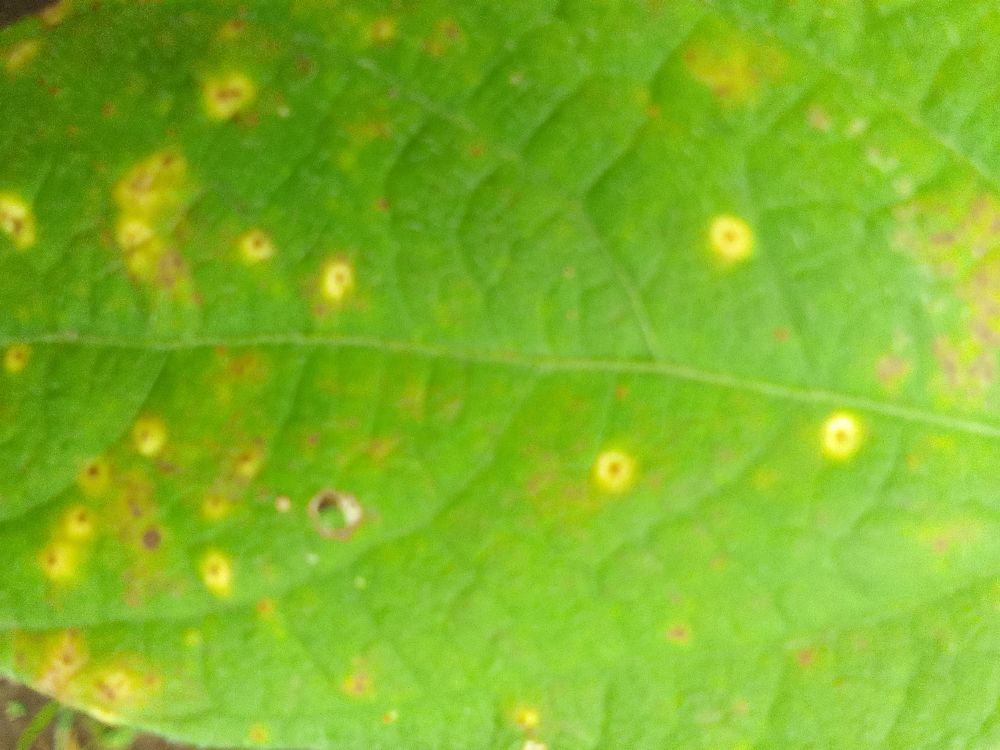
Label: rust